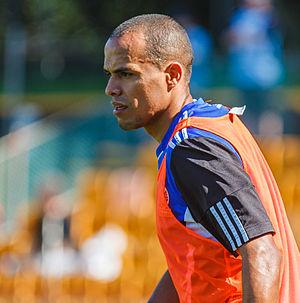
Fábio Alves Macedo dit Fabinho est un footballeur brésilien né le 16 mars 1985 à Ariquemes dans l'Etat du Rondônia. Il évolue au poste d'arrière gauche.